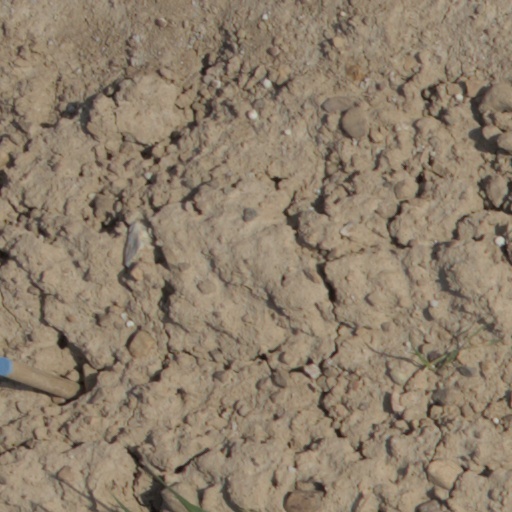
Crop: wheat